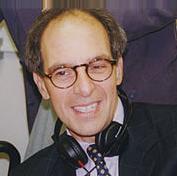
Age: 48